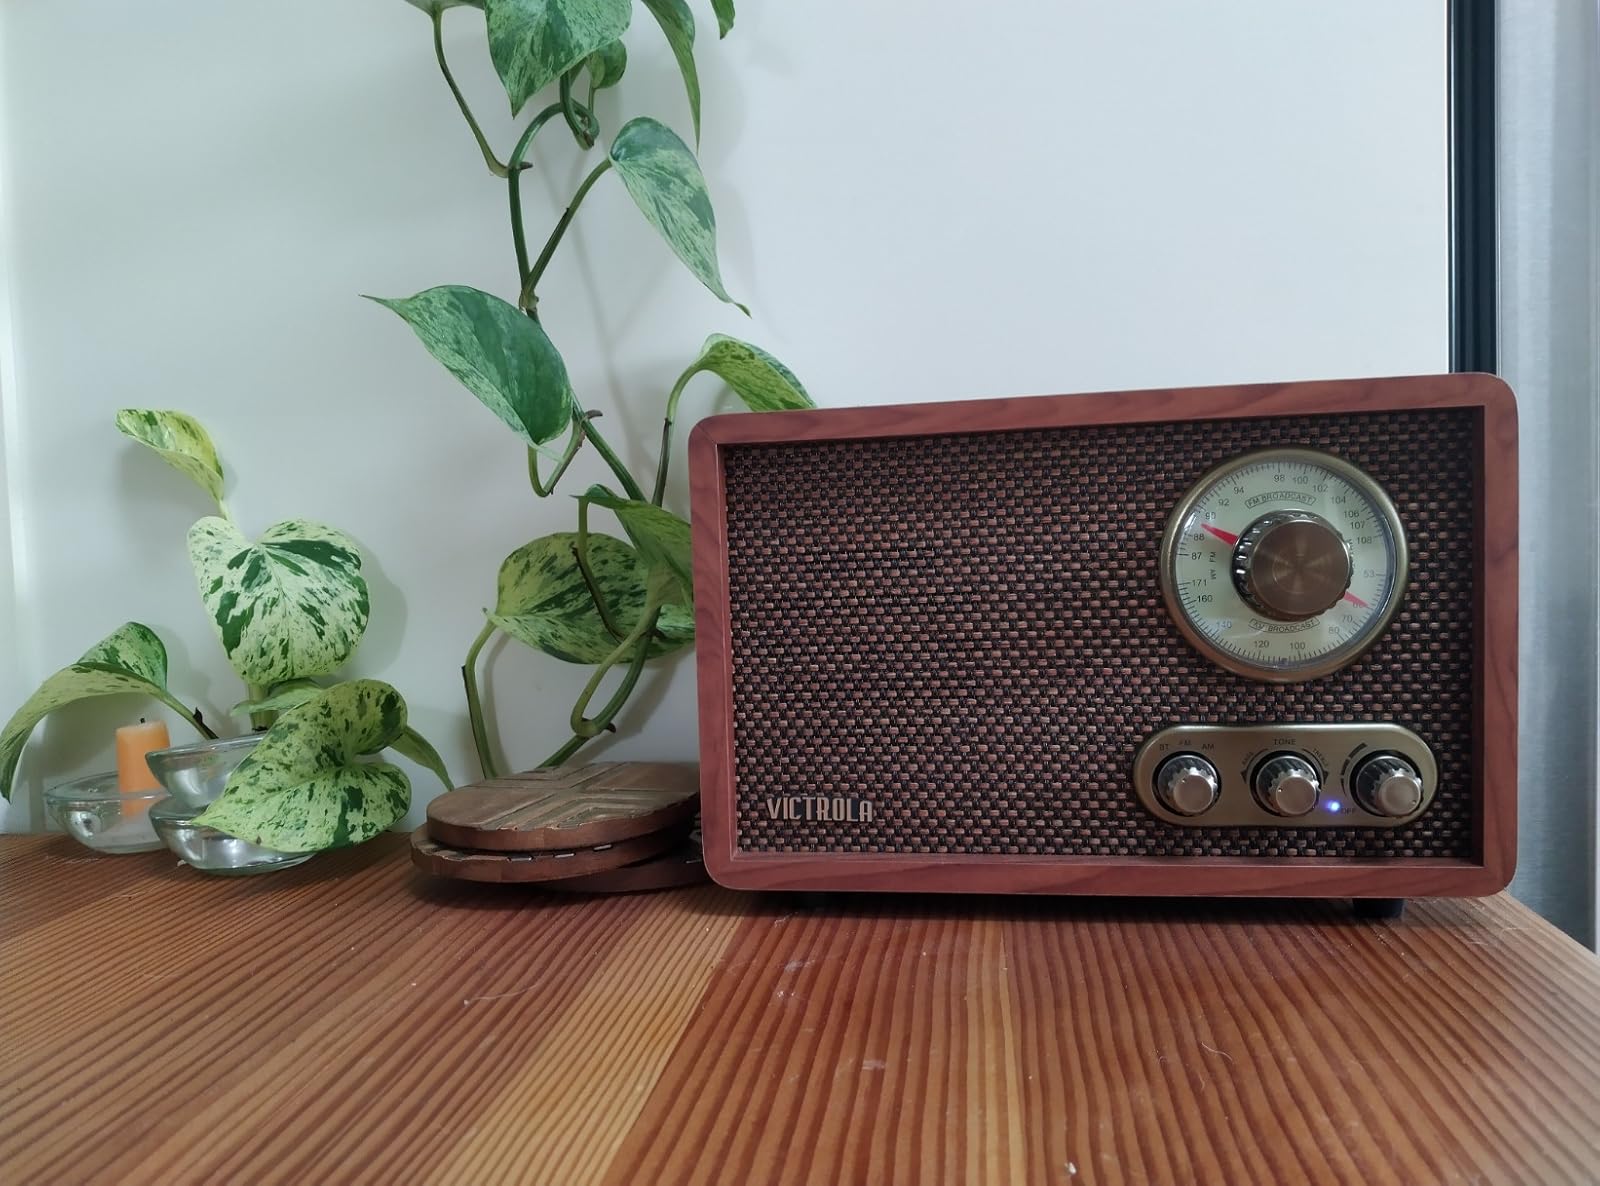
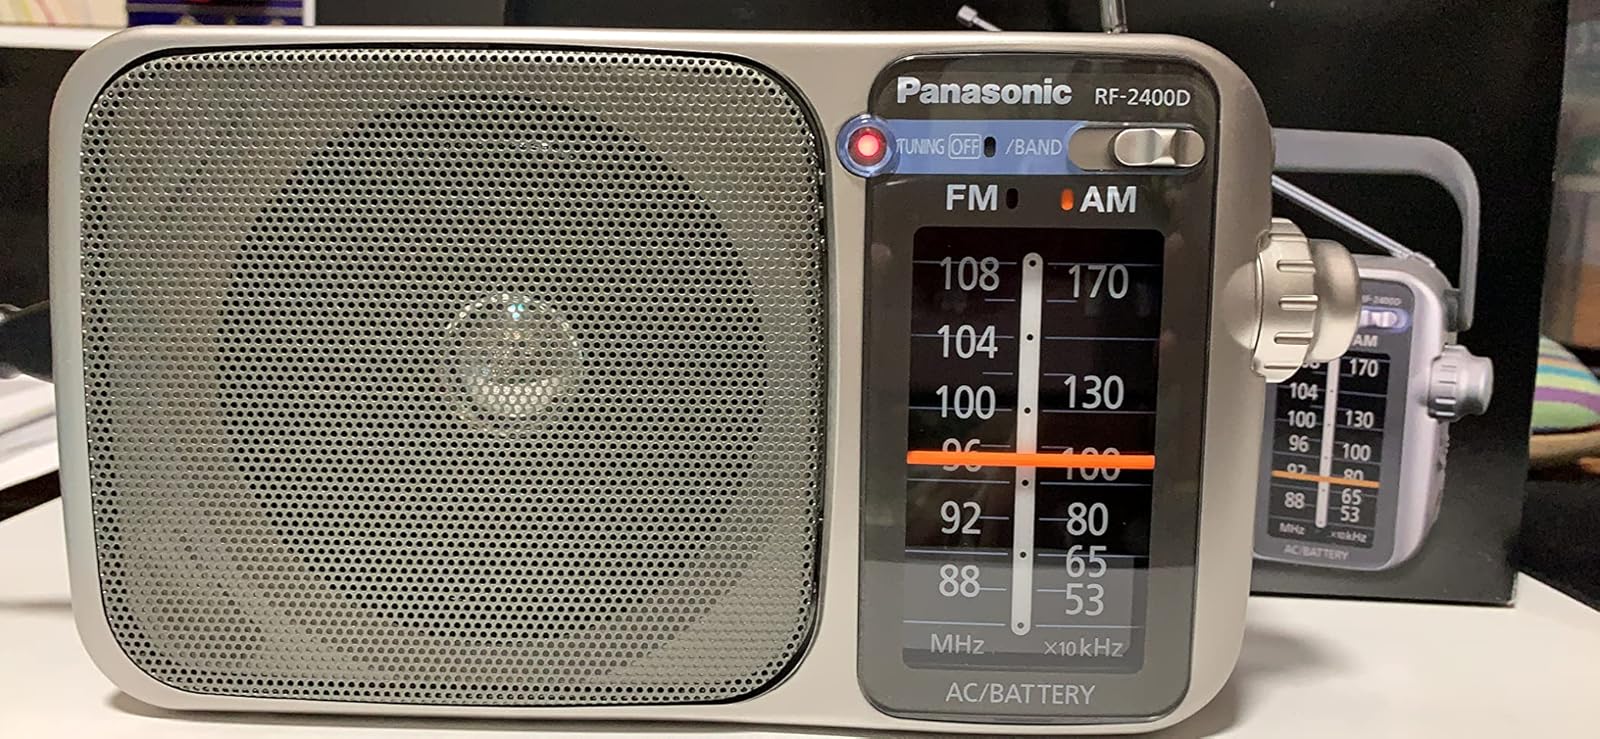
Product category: radio
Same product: no